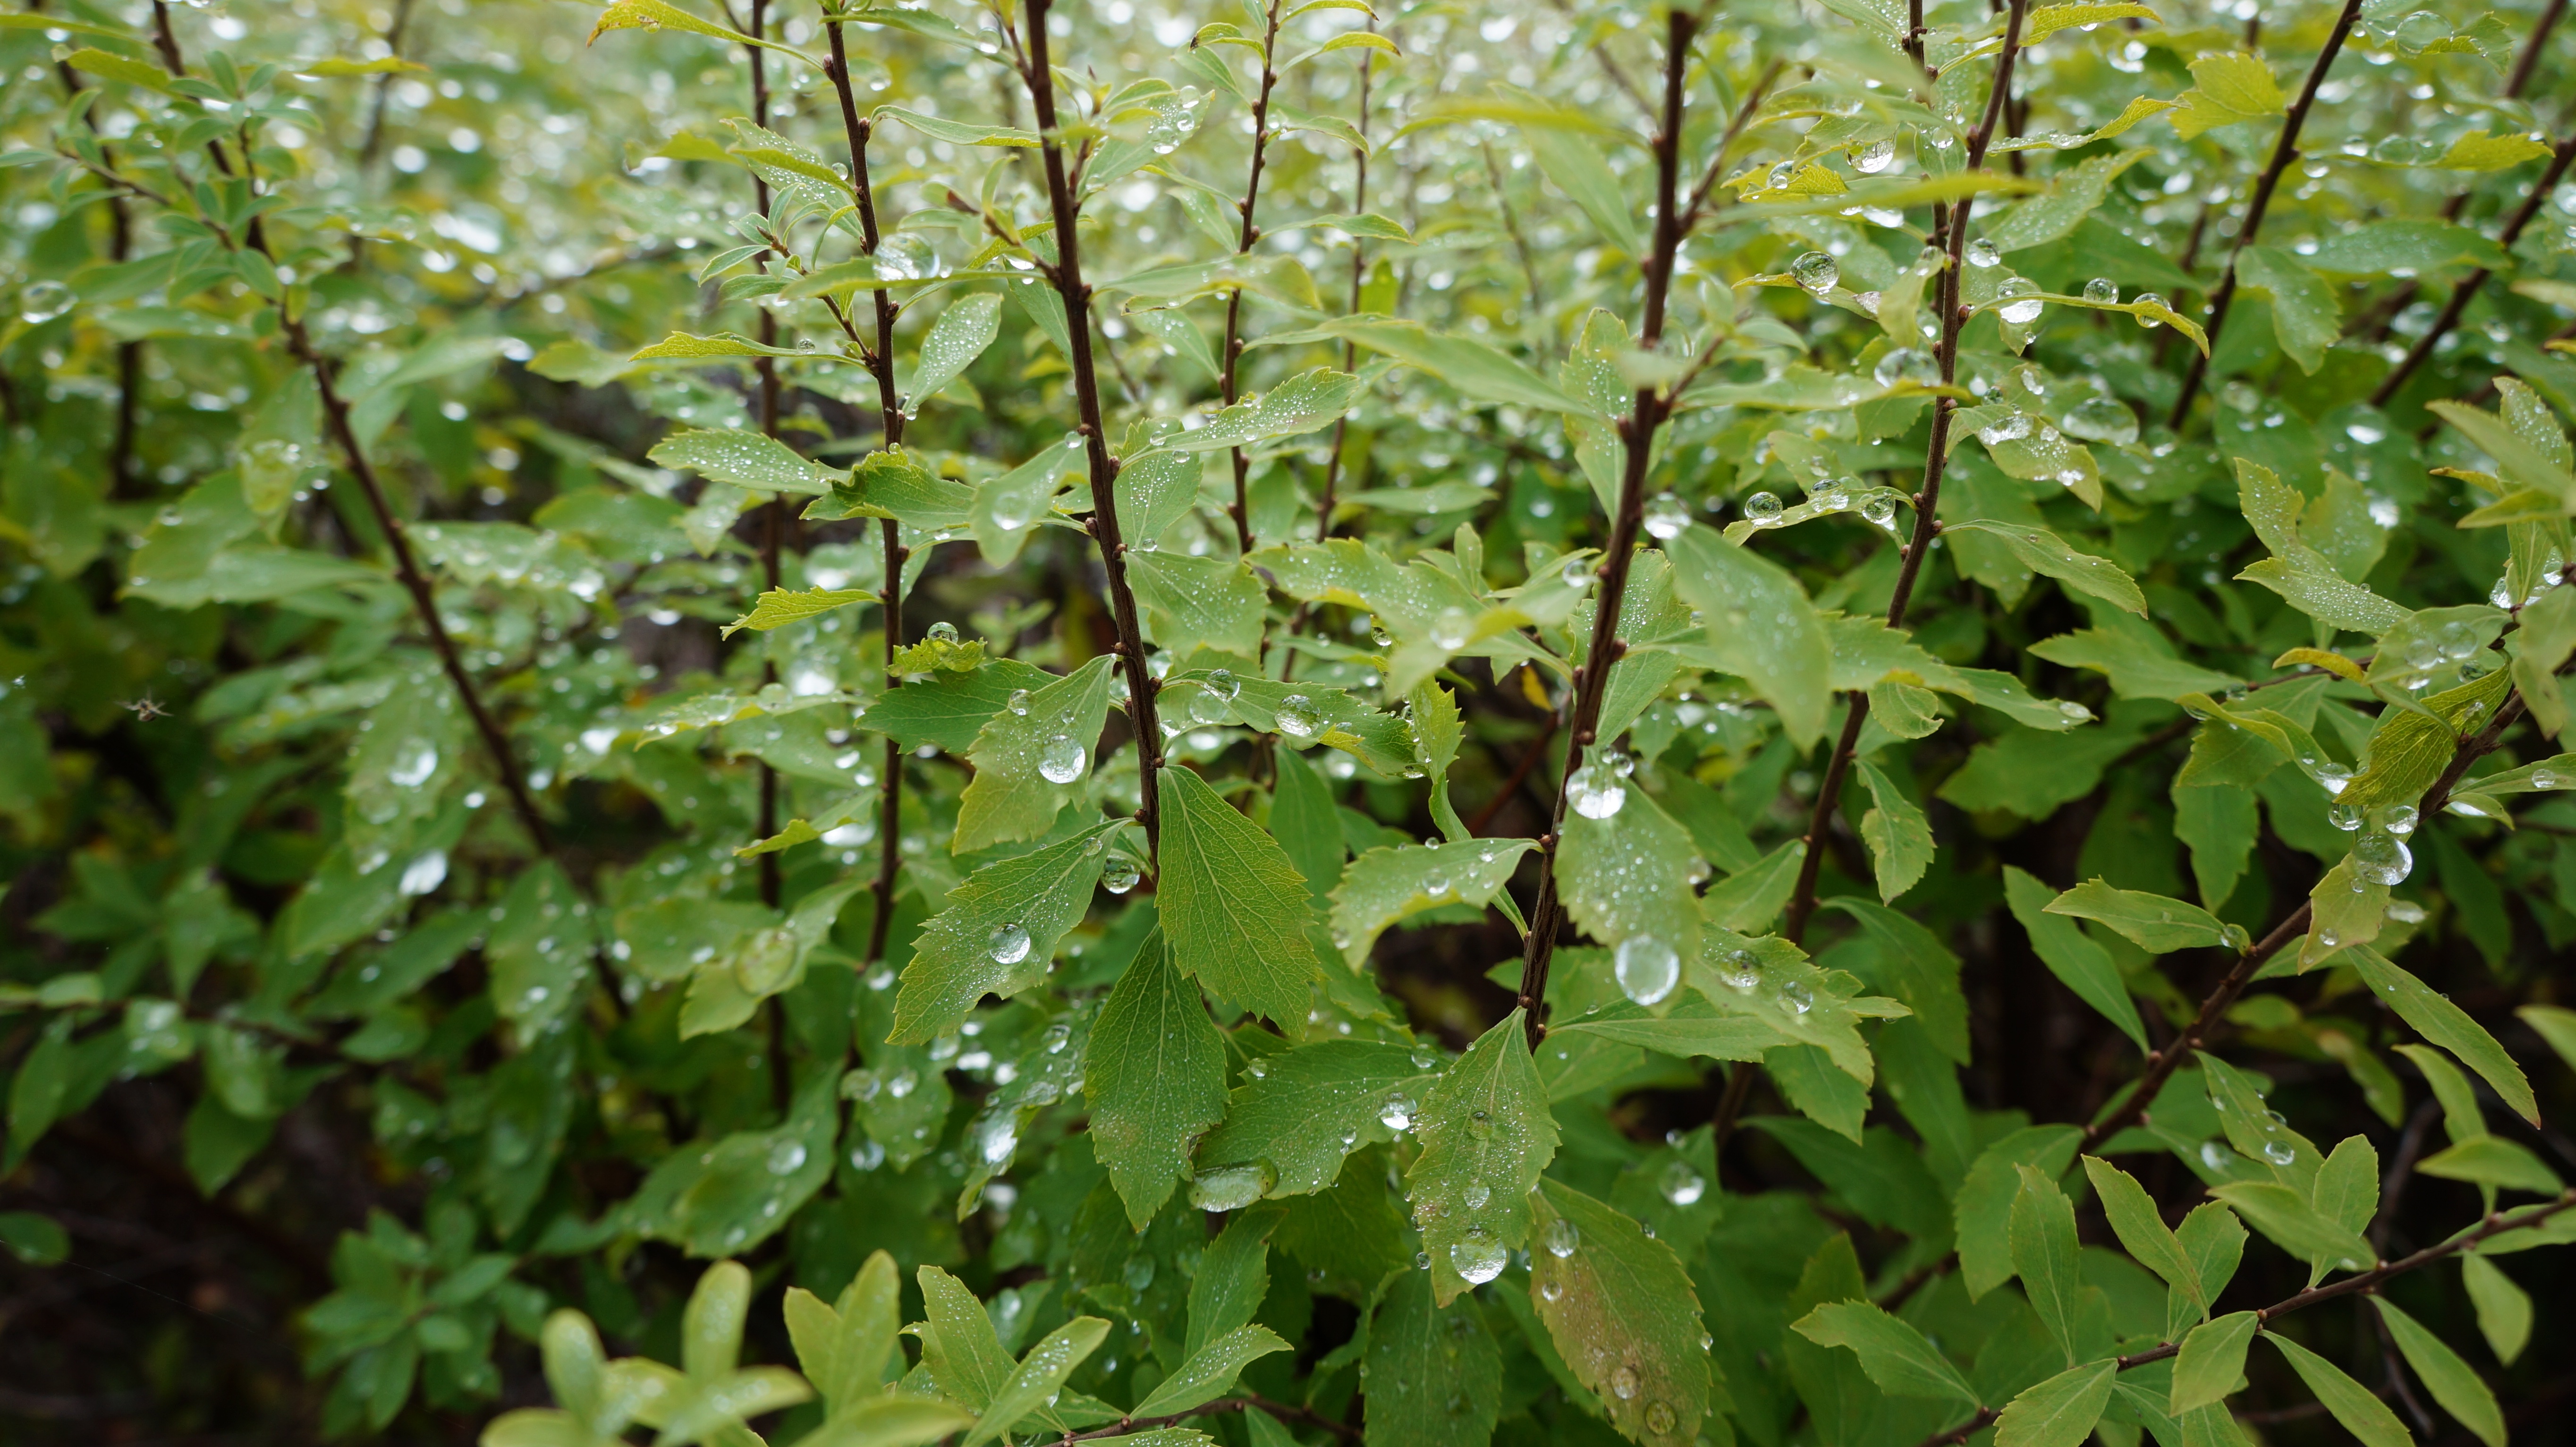
tree, nature, plant, leaf, flower, ripe, food, green, produce, macro, flora, dewdrop, shrub, deciduous, woodland, moist, hedge, morgentau, beaded, flowering plant, woody plant, land plant